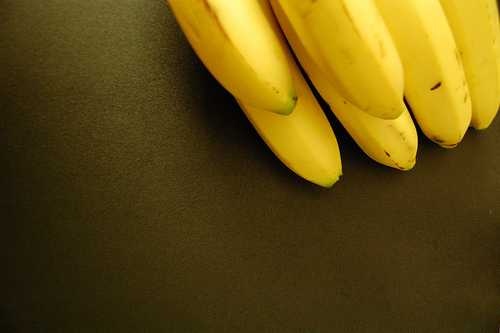
Label: Banana